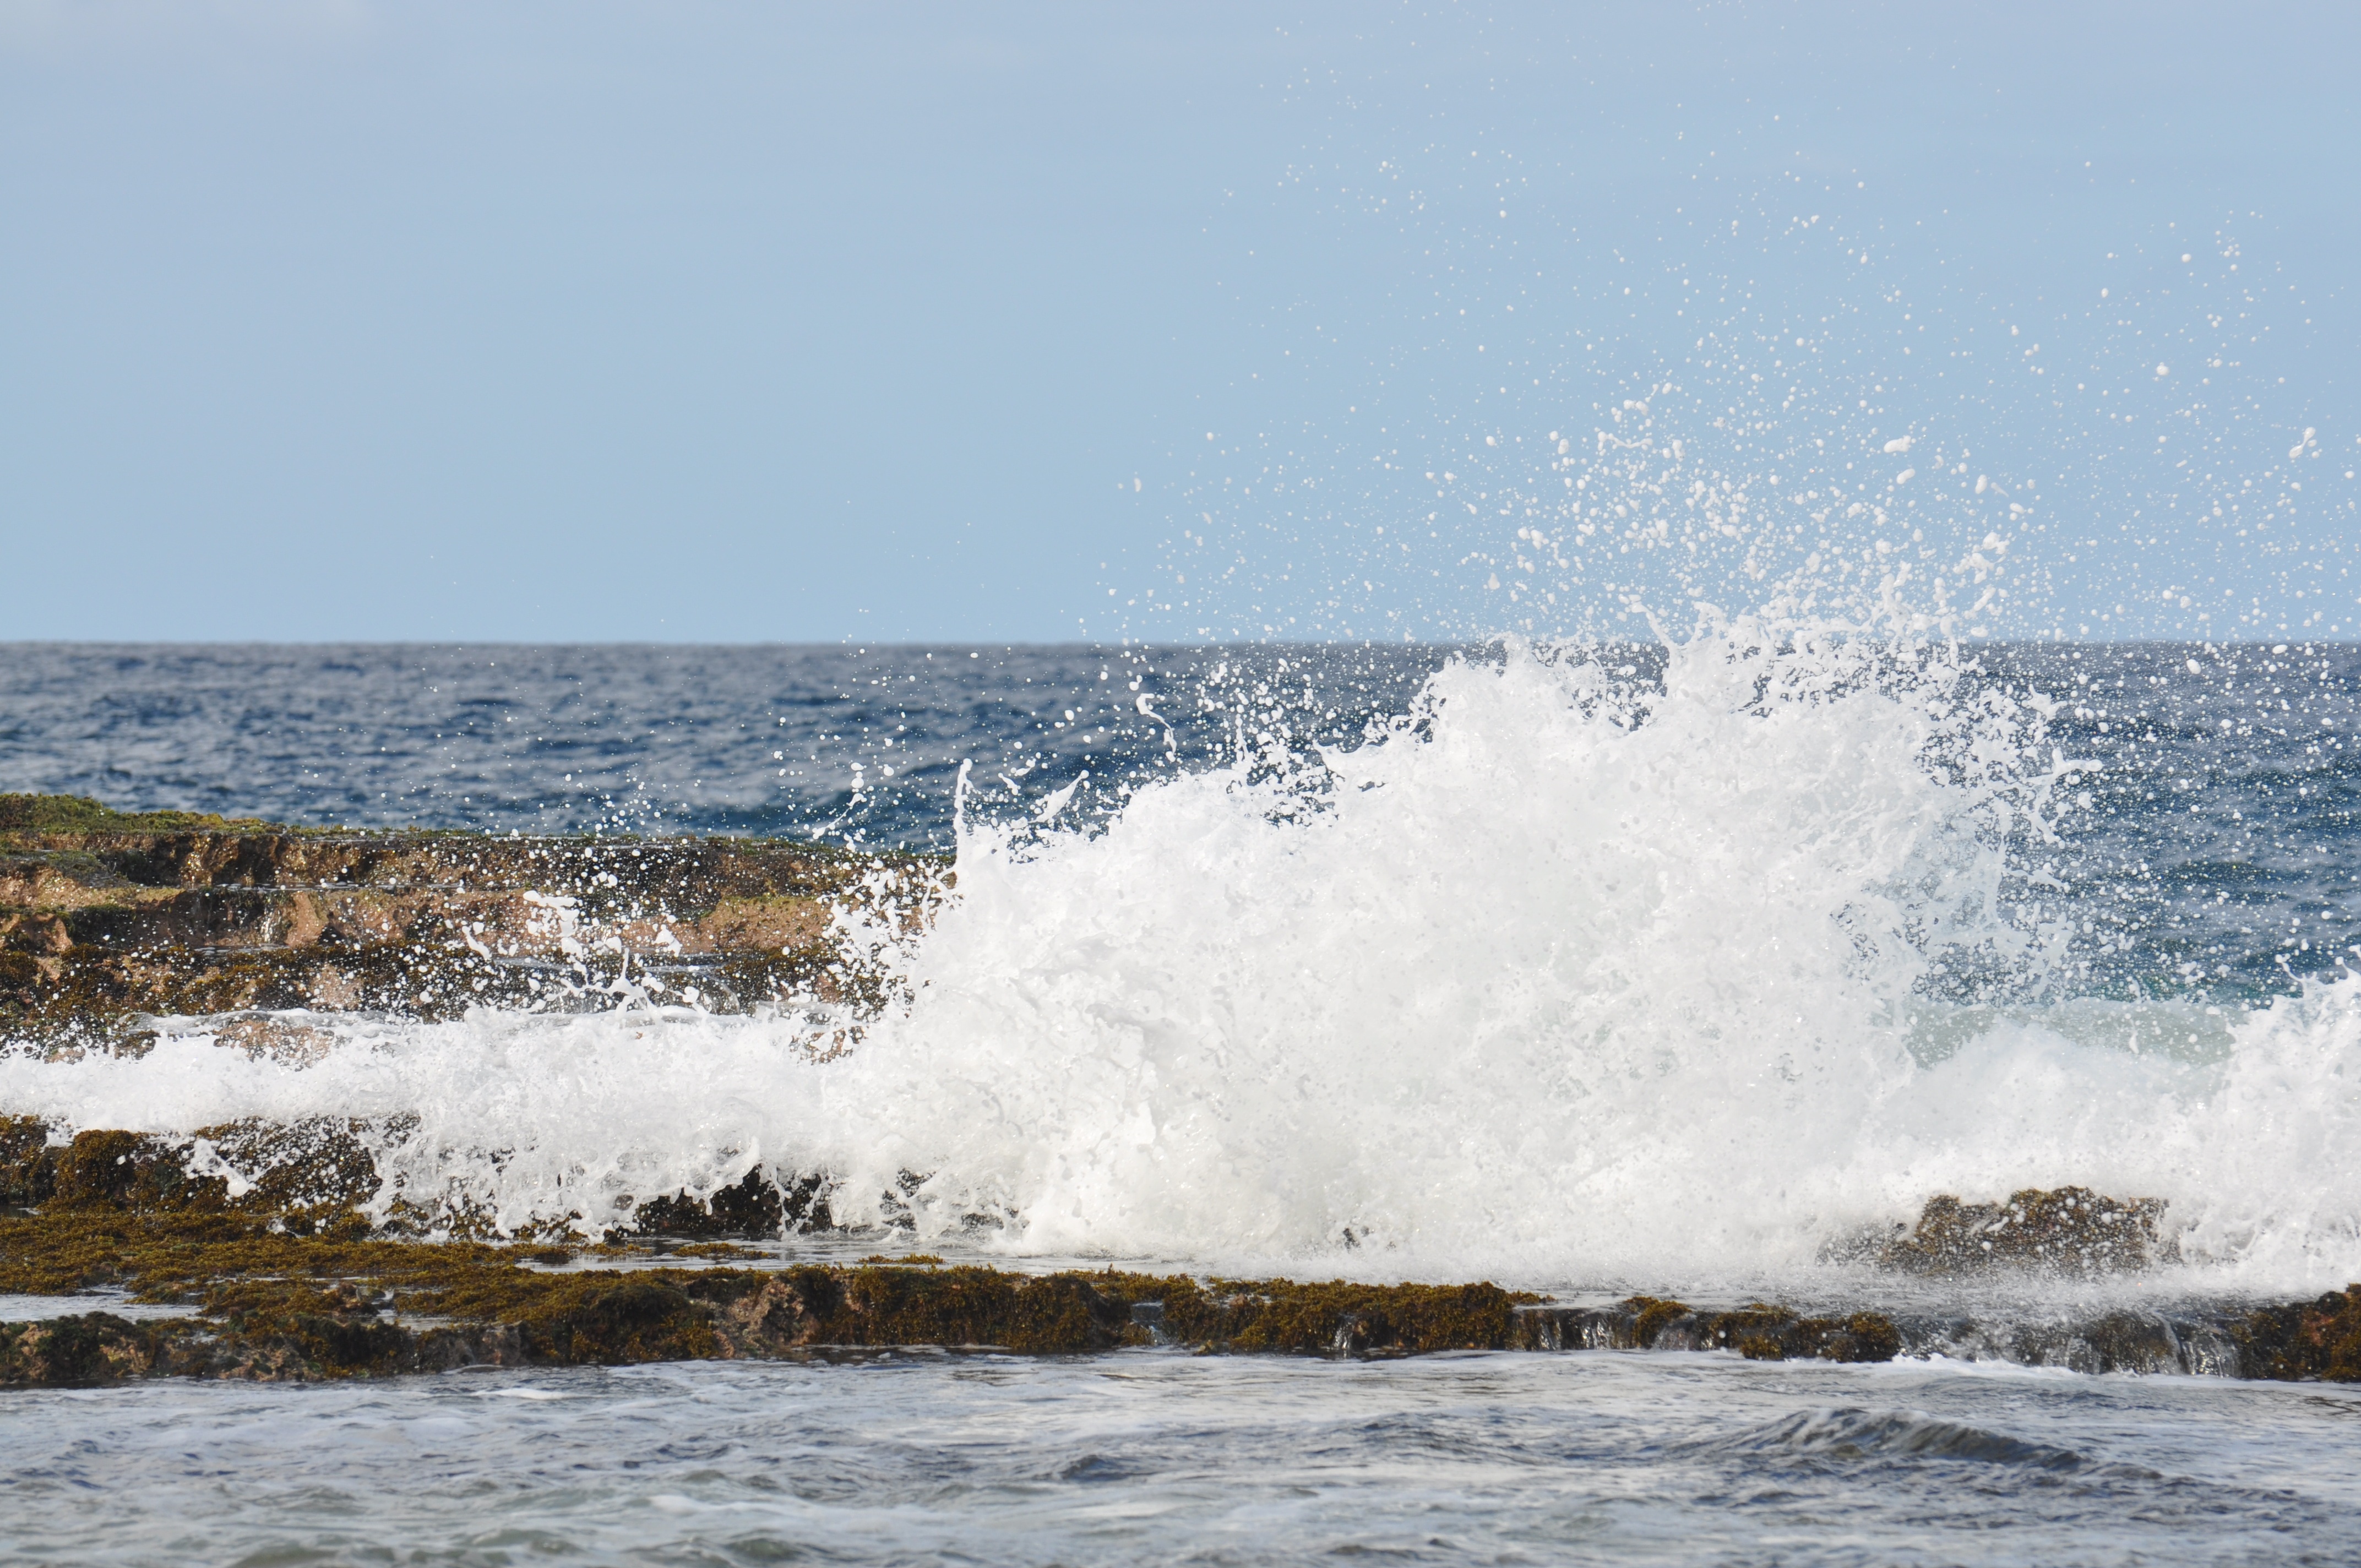
beach, sea, coast, water, ocean, shore, wave, foam, rapid, body of water, waves, cliffs, wind wave